Ramlösa Hälsobrunn

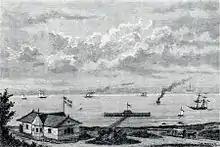
Ramlösa bathhouse from the brochure , published by Curt Wallis. The horse-drawn railway can be seen at the bottom right of the picture.

With the help of the financier , the doctor took over the well in 1876, both as owner and manager. Wallis refurbished the aging facilities, for example building a bathhouse by the sound, containing both a restaurant and a music pavilion, which he connected to the park with a horse-drawn railway – Sweden's first when it opened in 1877. New villas were built, increasing the number of rooms from 100 to 170. In 1879, the old hotel burned down and was replaced a few years later by a new and larger one, which is largely the hotel that remains today. Wallis did much to restore the reputation of the well after the somewhat chaotic period, and it was to his credit that the Ramlösa mineral spa survived the end of the 19th century.